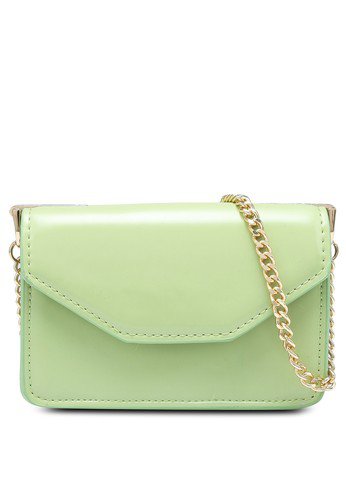
Label: Mango